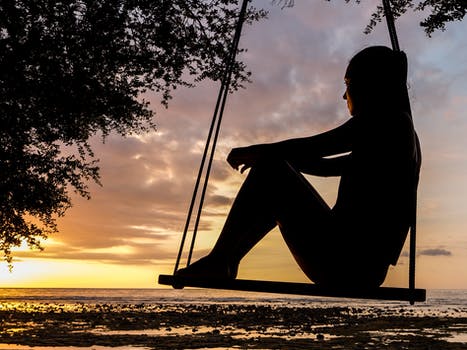
Label: No Watermark